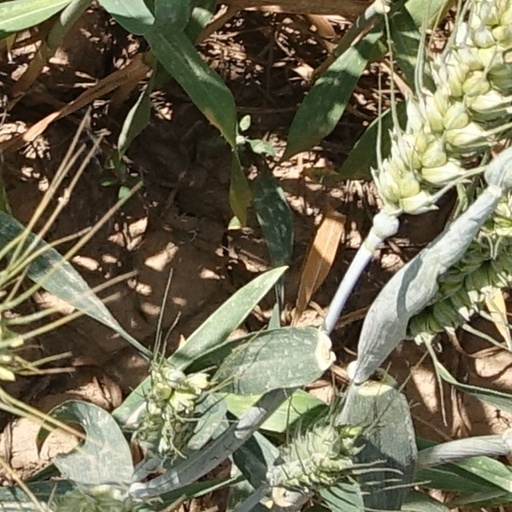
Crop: wheat